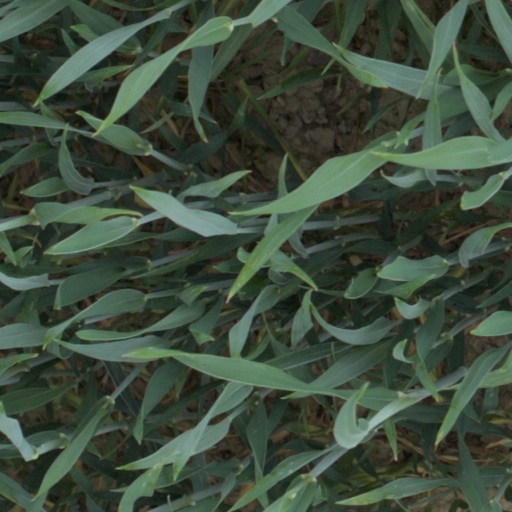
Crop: wheat